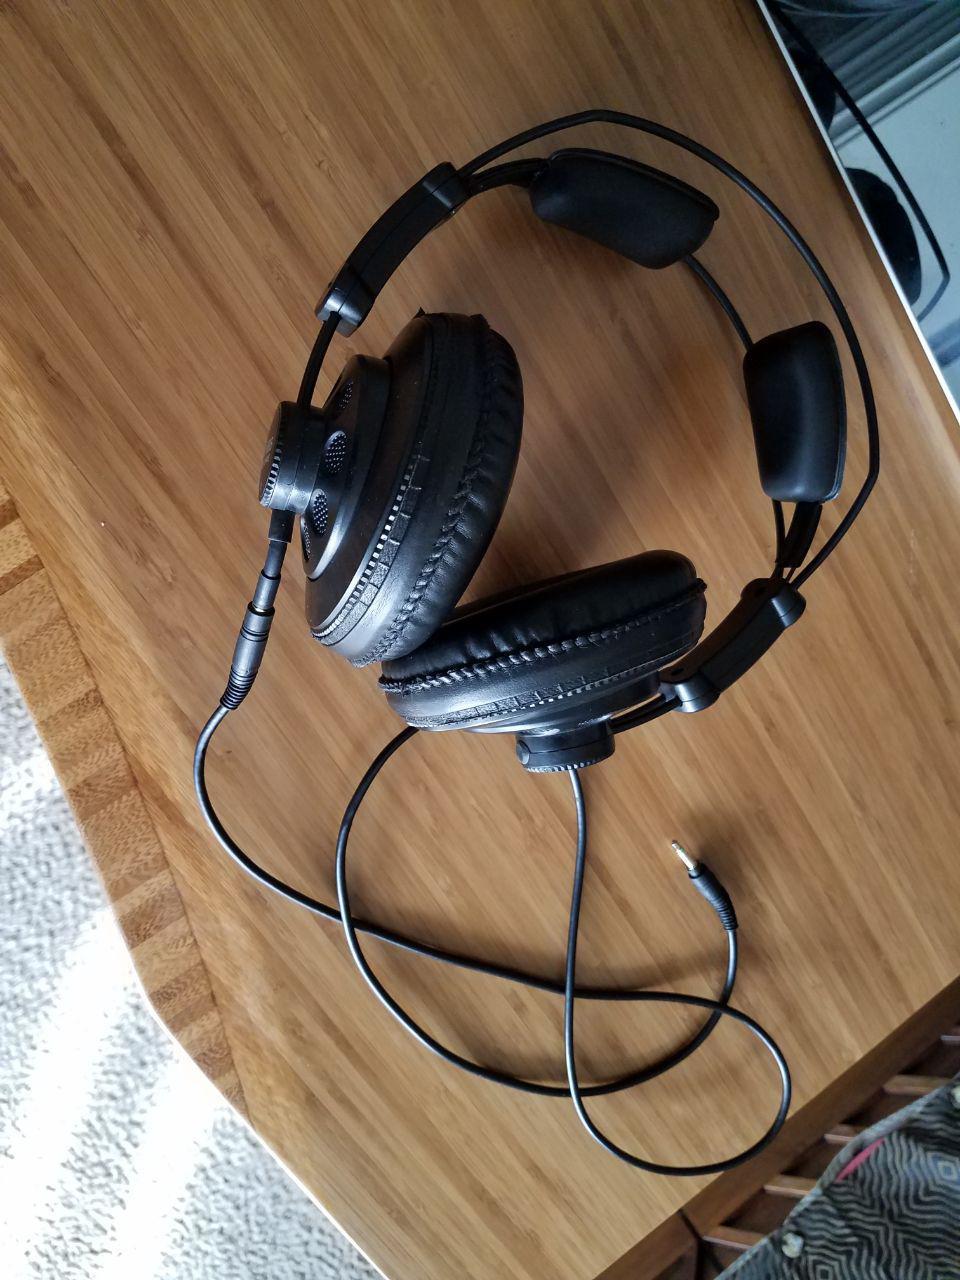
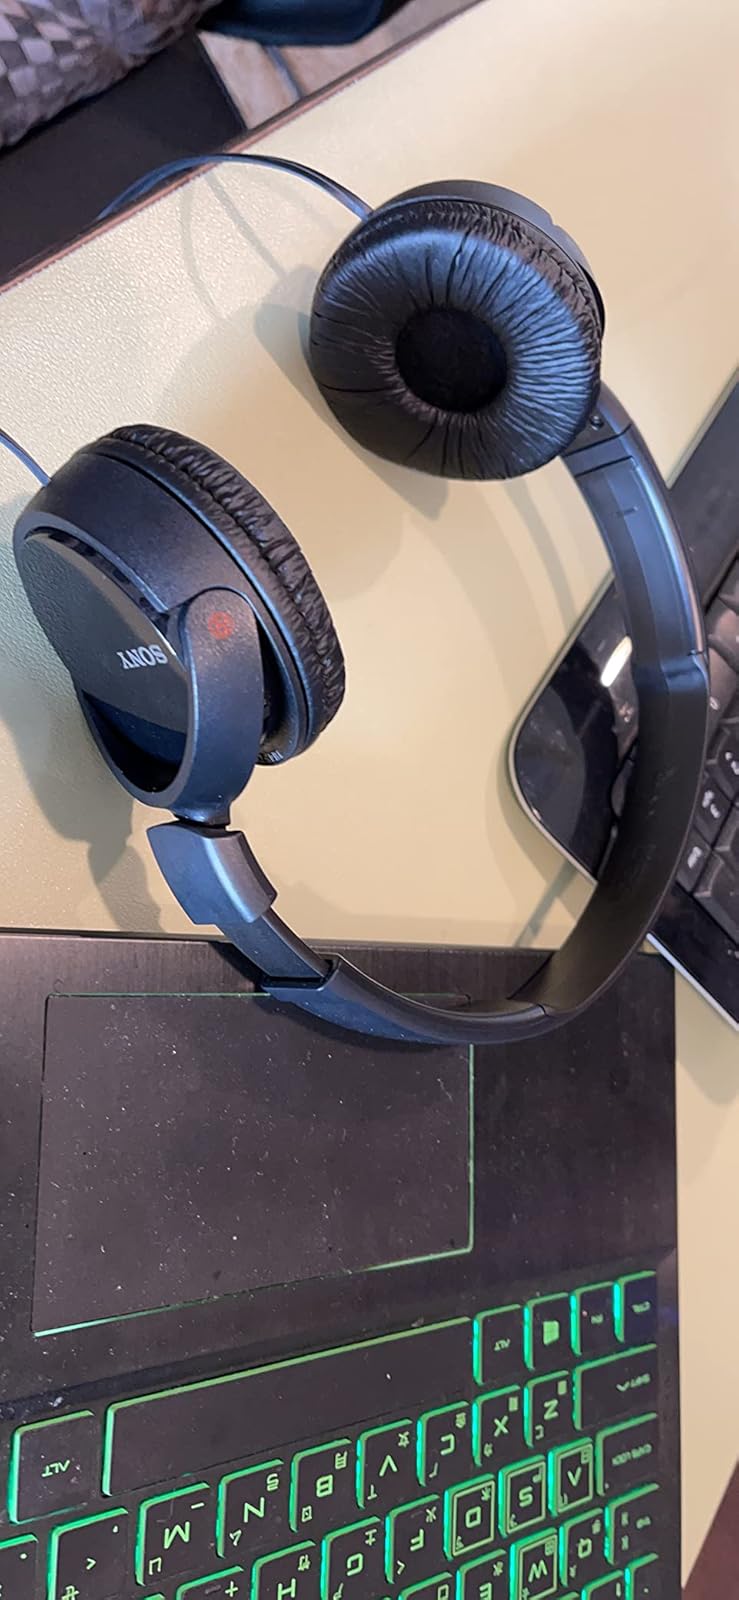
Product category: headphones
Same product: no